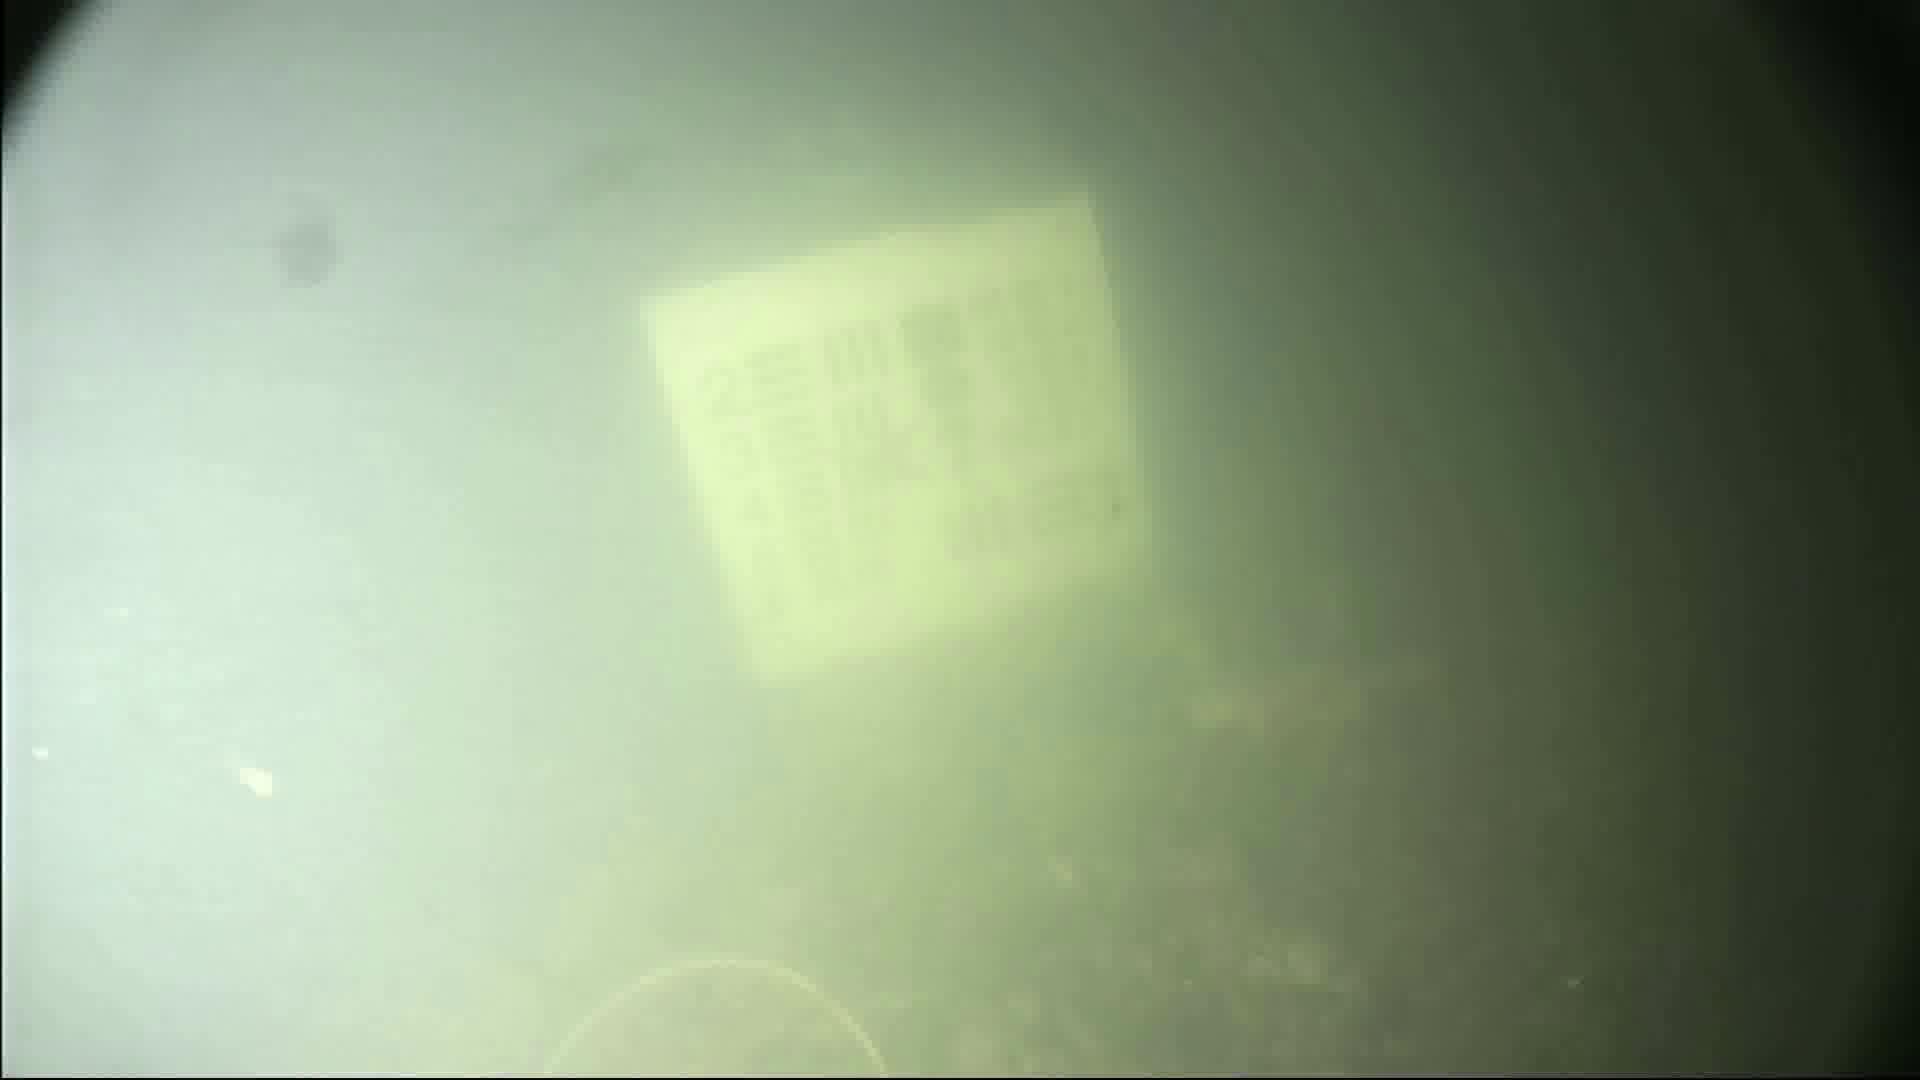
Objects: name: crab